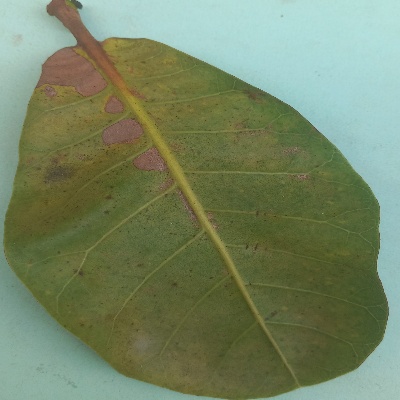
Crop: Cashew
Condition: anthracnose